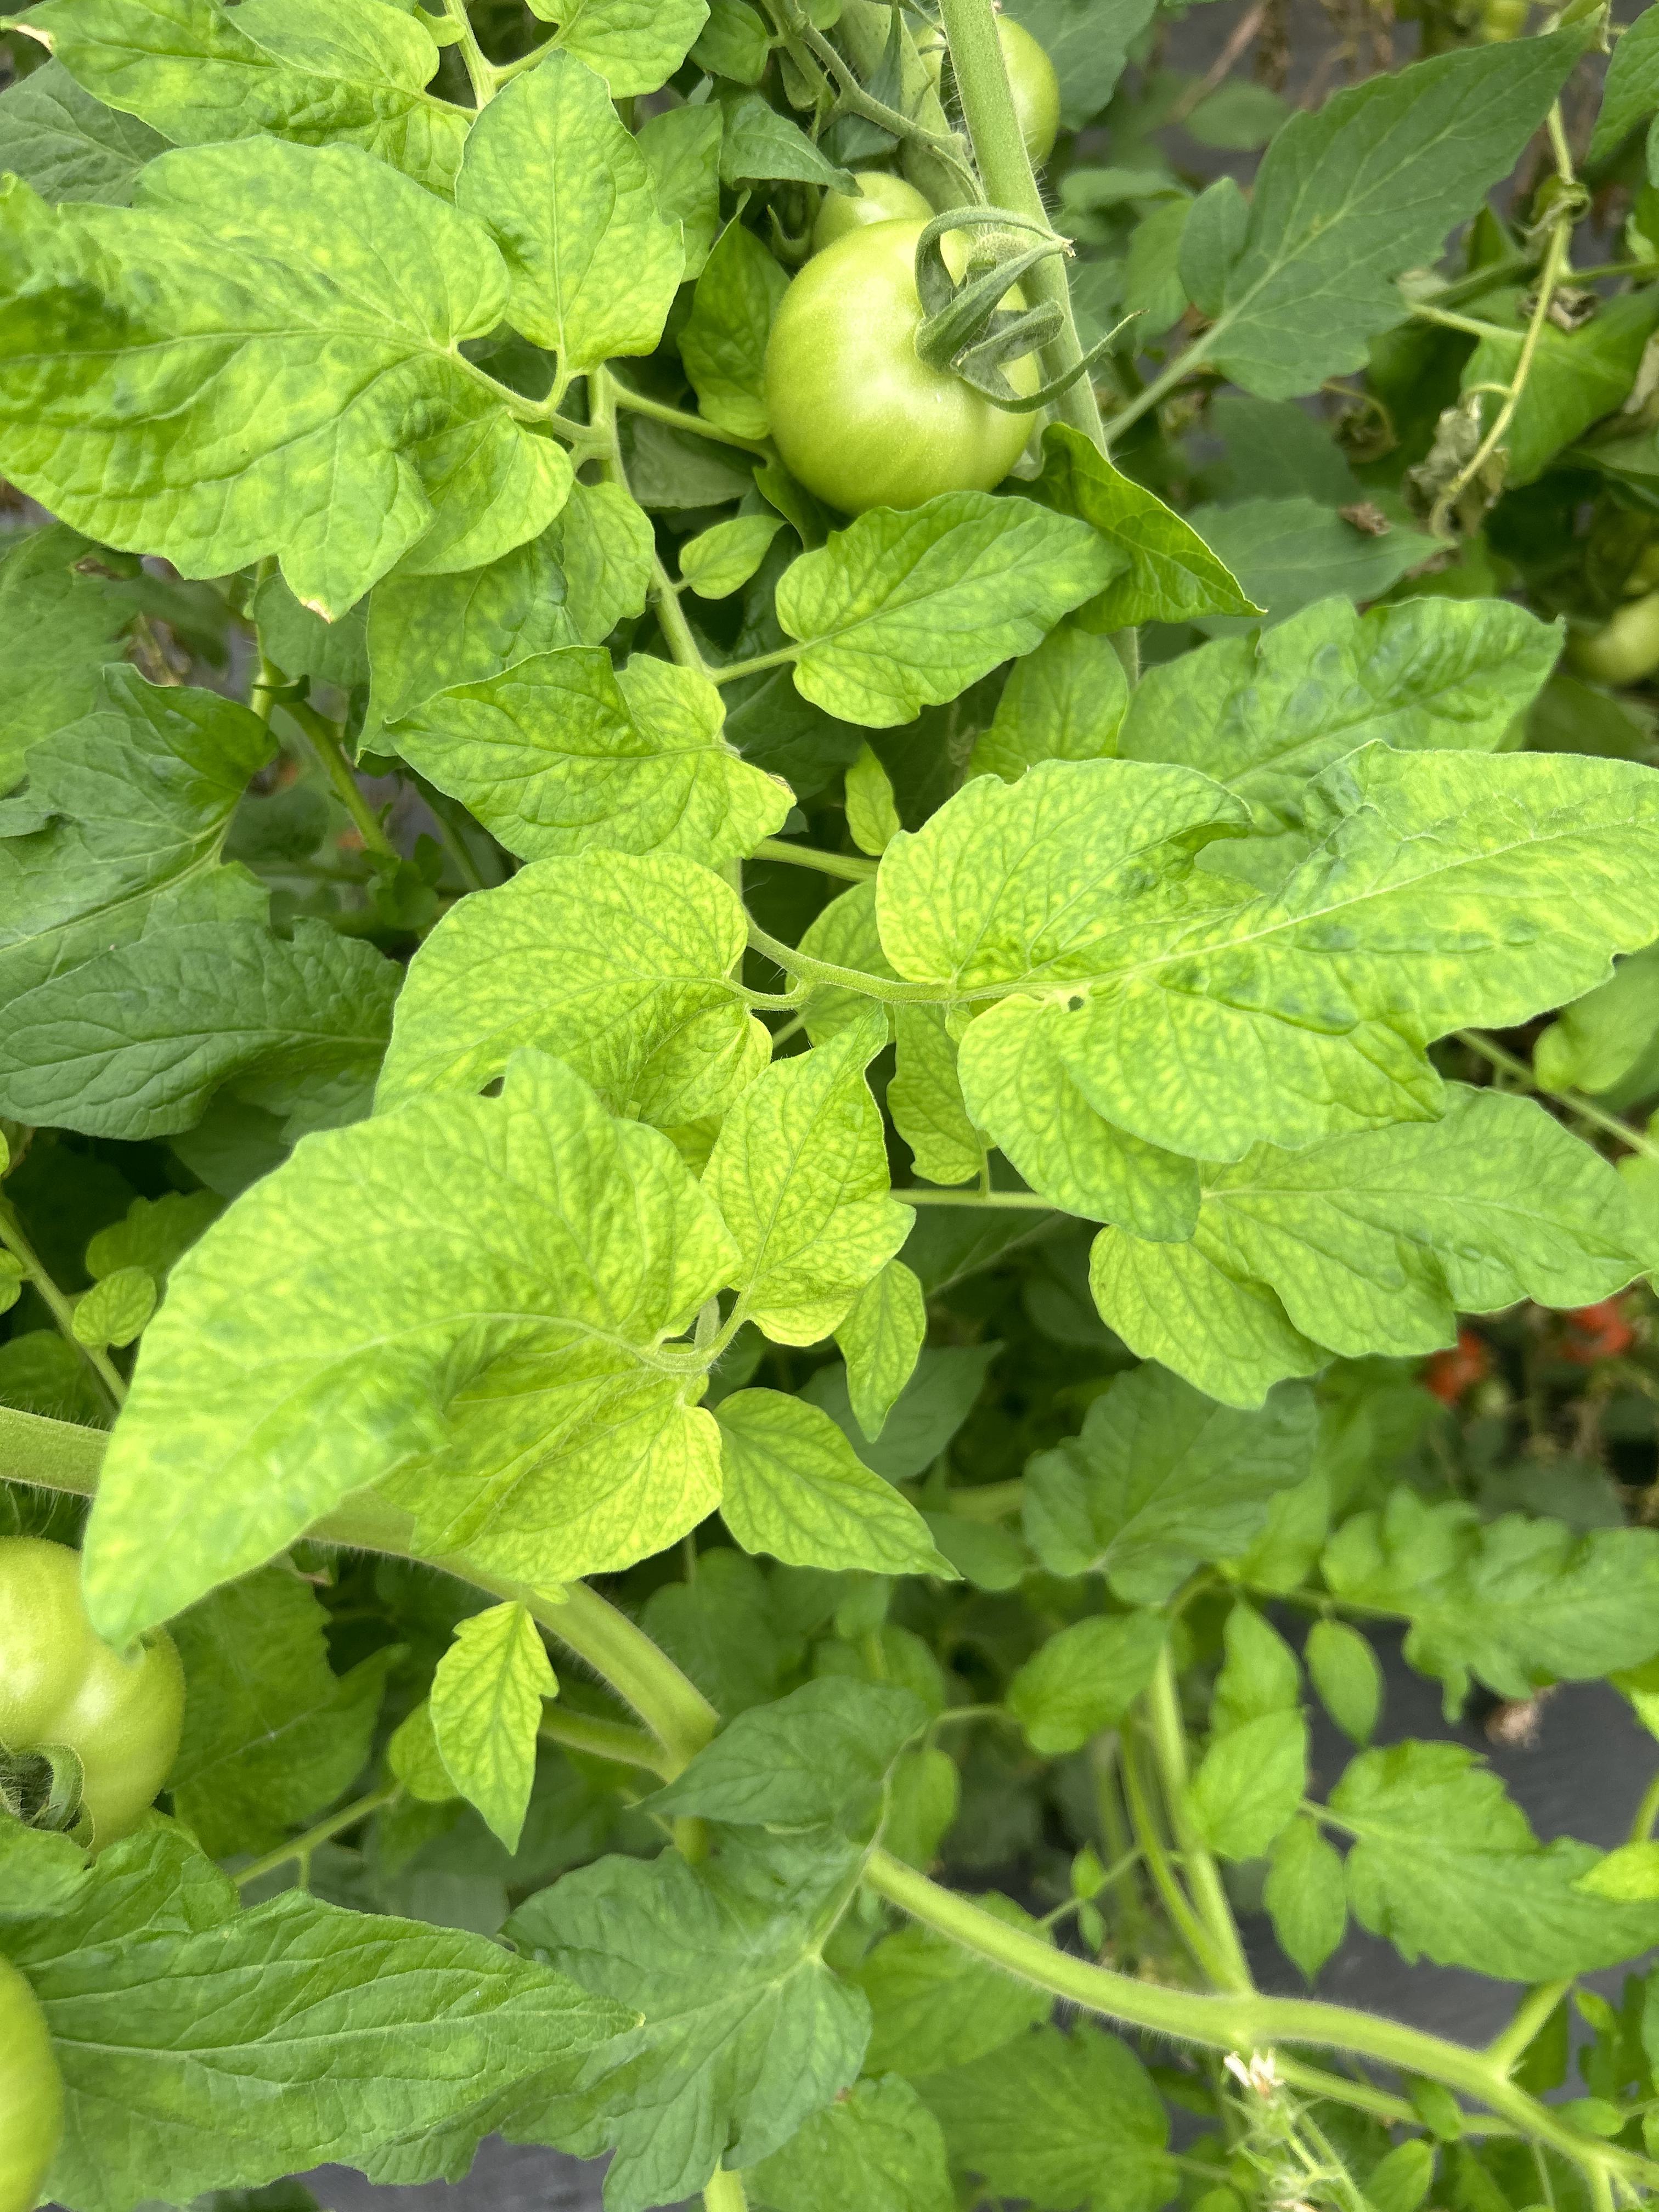
Disease: Viral